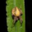
Label: spider